Lamentation (Millennium)

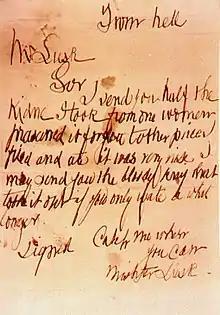
The use of a kidney as a message was inspired by the From Hell letter.

"Lamentation" was the third of four episodes helmed by director Winrich Kolbe, who had previously worked on "Force Majeure" and "Kingdom Come", and would return later in the first season for "Broken World". The episode was written by series creator Chris Carter. Beyond creating the concept for "Millennium", Carter would write a total of six other episodes for the series in addition to "Lamentation"—three in the first season, and a further three in the third season.